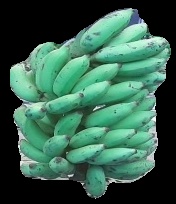
Variety: elakki-bale
Grade: grade3